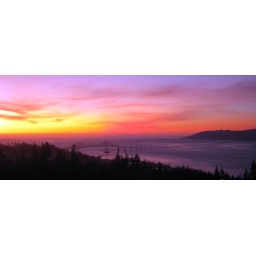
Taken from the column in Astoria Oregon. The bridge is the Astoria Bridge going from Oregon to Washington across the Columbia river.